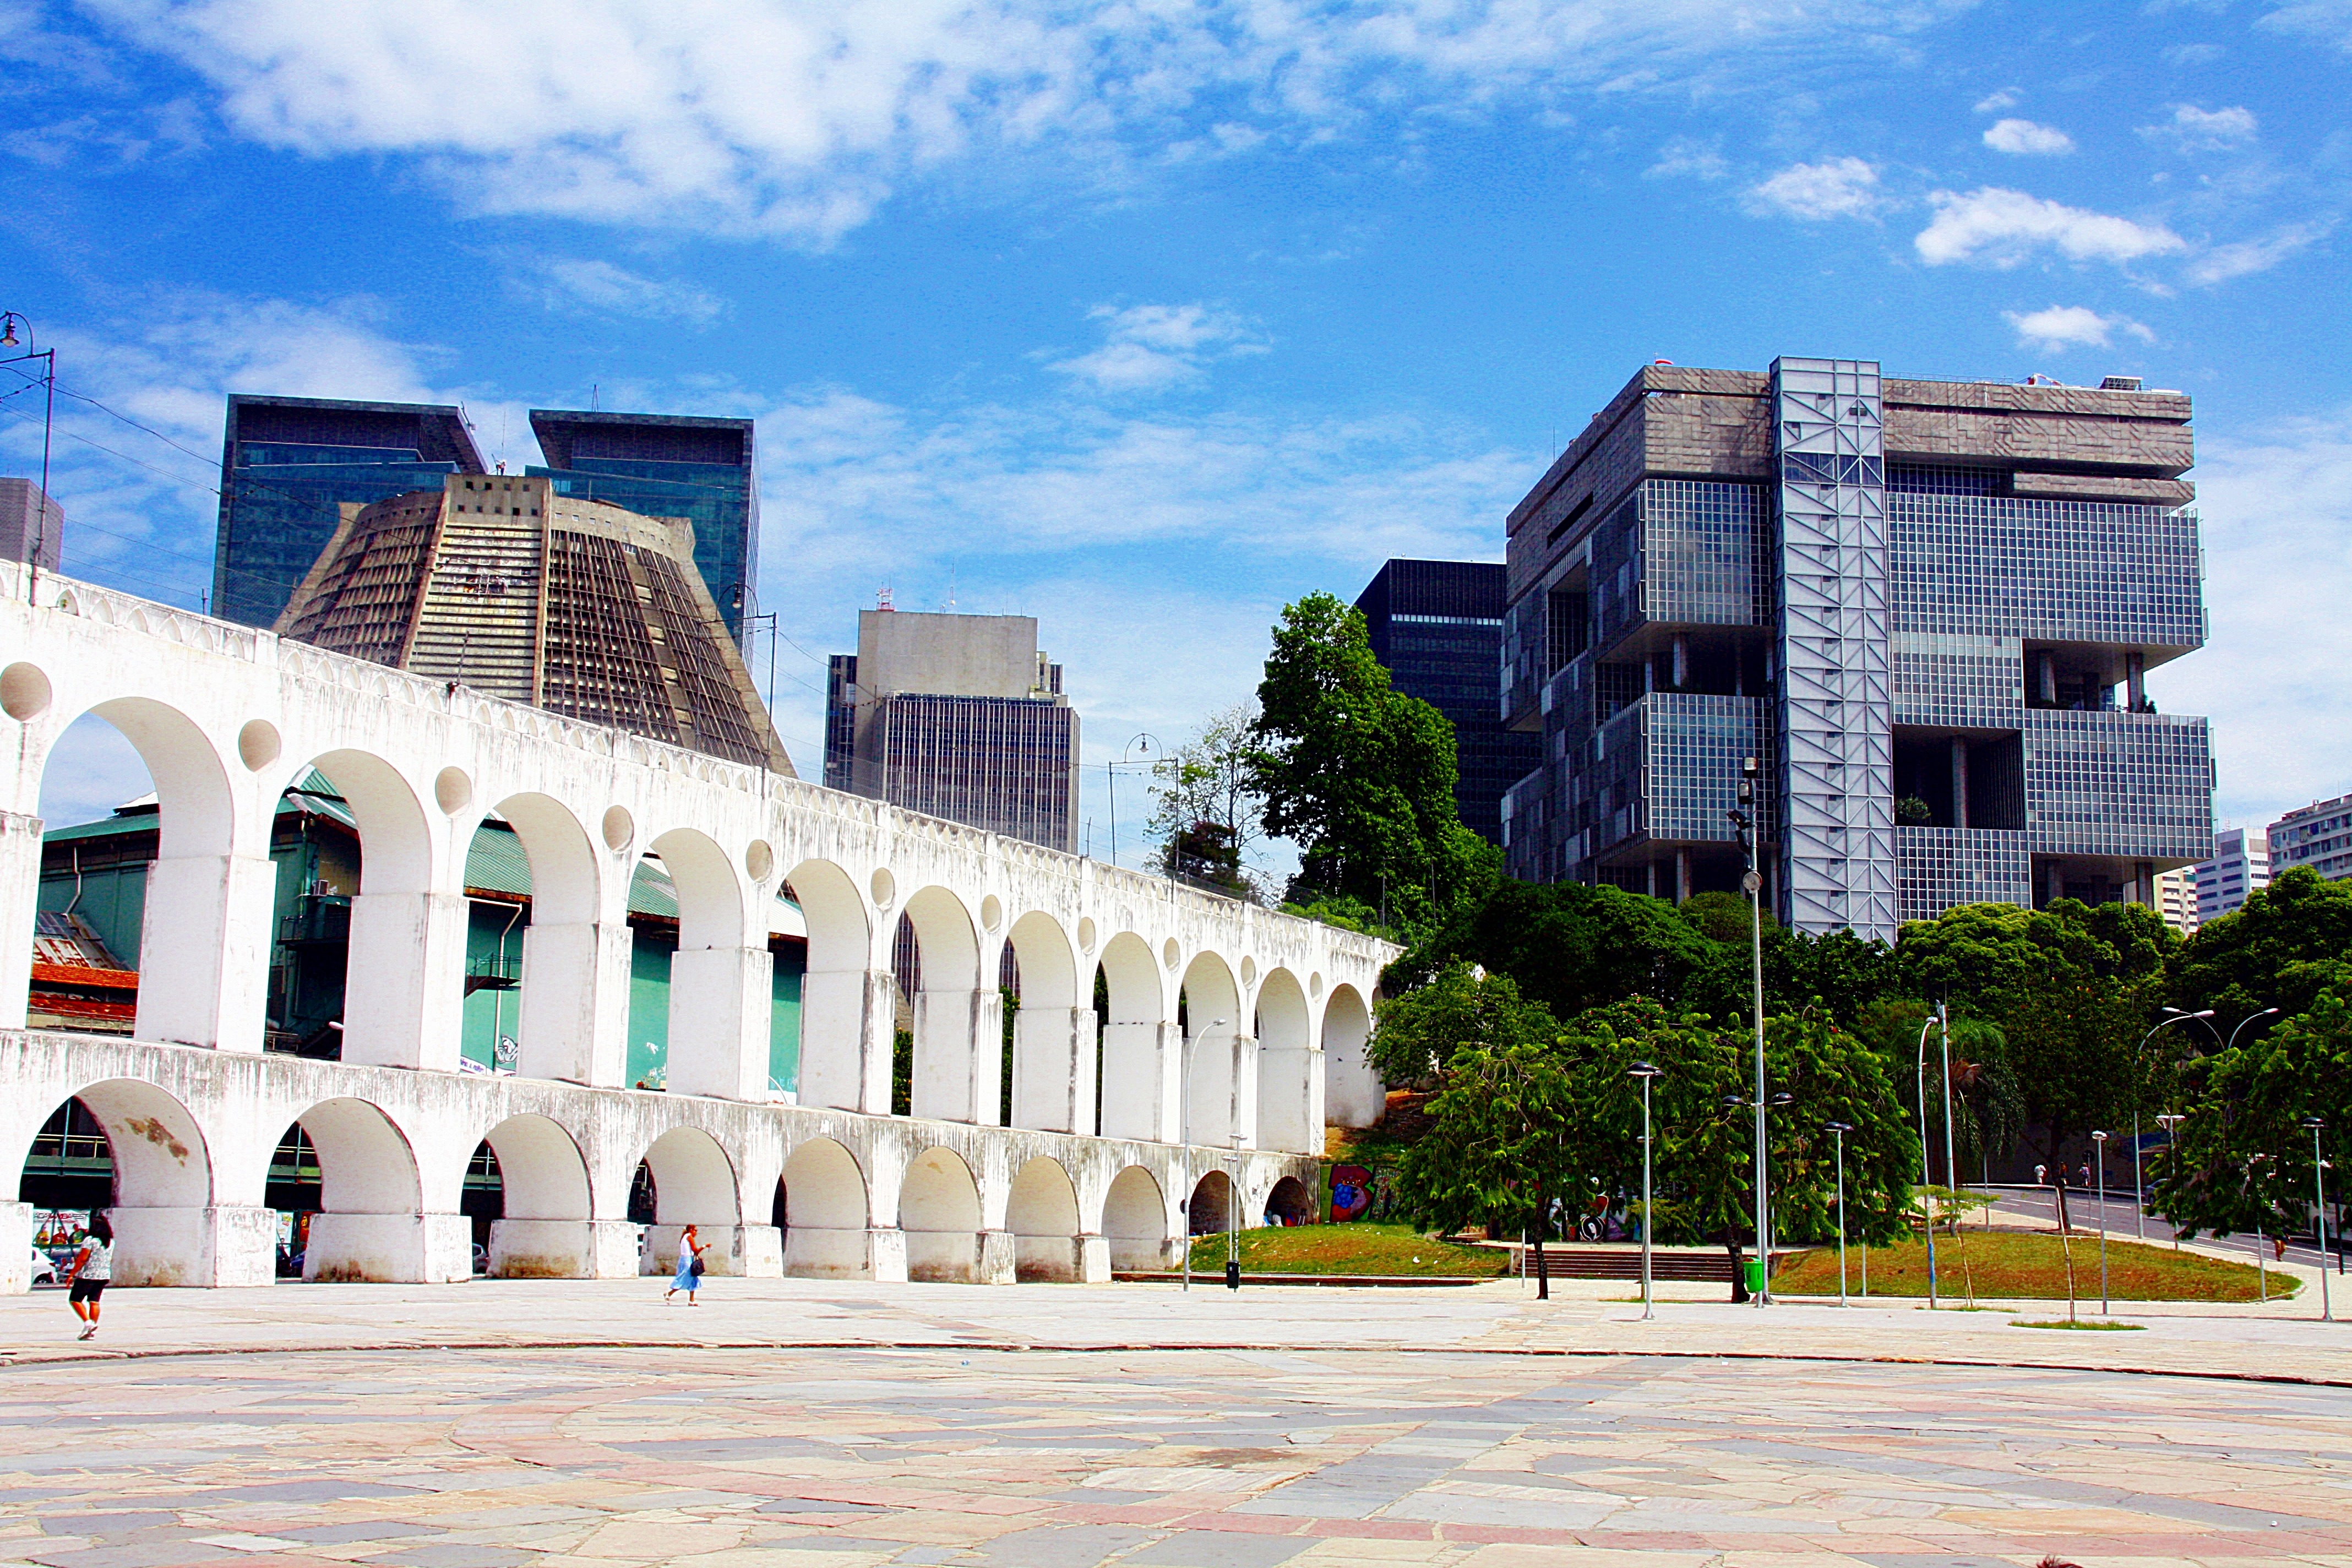
architecture, town, building, palace, city, urban, cityscape, downtown, vacation, plaza, landmark, facade, tourism, tower block, rio de janeiro, streets, buildings, rio, town square, estate, neighbourhood, urban area, human settlement